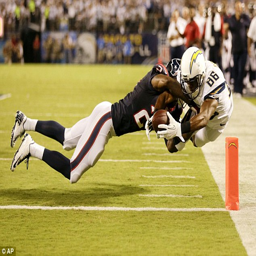
close call : american football player was awarded a touchdown after a desperate dive